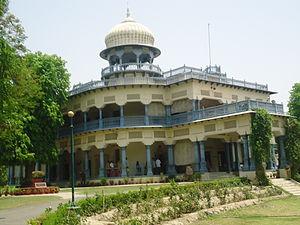
L'Anand Bhavan est une maison historique d'Allahabad, en Inde, la maison de la famille Nehru-Gandhi.